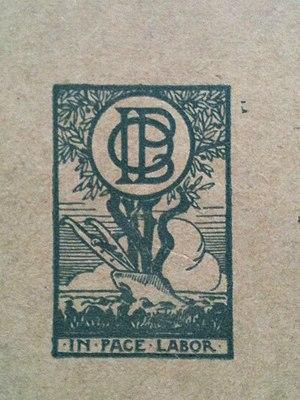
Paul Ollendorff, né le 24 février 1851 et mort le 15 décembre 1920 à Choisy-au-Bac, est un éditeur et un libraire français. Il a créé une maison d'édition, très active à la fin du XIXᵉ siècle.